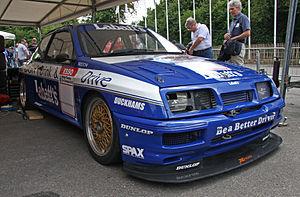
La Ford Sierra est une voiture produite par Ford entre 1982 et 1993.